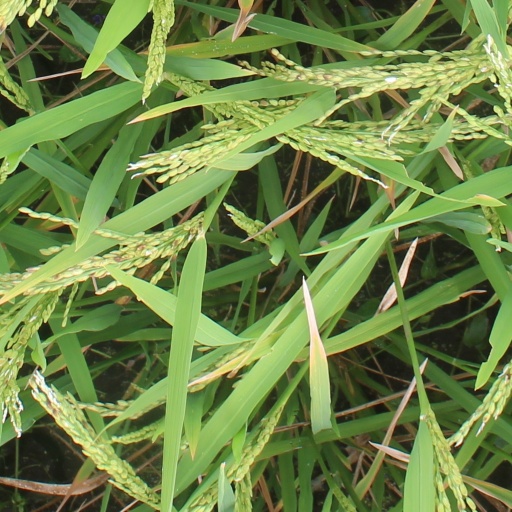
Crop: rice